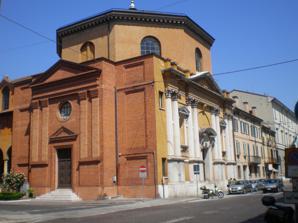
Building: Church of Sant'Orsola (Mantua)
Country: Italy
Year built: 1608
Church of Sant'Orsola Facade Religion Affiliation Roman Catholic Location Location Mantua , Italy Architecture Type Church Style Baroque Completed 17th century Margherita Gonzaga Receiving the Model of the Church of St Ursula, by Domenico Fetti , Palazzo Ducale of Mantua The Church of Sant'Orsola (St Ursula) in Mantua , Italy, was designed and built in 1608 by Antonio Maria Viani , the architect of the ducal court of the House of Gonzaga .  The church was commissioned by Margherita Gonzaga d'Este , the widow of Alfonso II d'Este . Margherita, while not a nun herself, as a widow came to live in an apartment in the Clarissan monastery that was once adjacent (destroyed in 1930). The octagonal church was decorated by major regional artists including Domenico Fetti and his sister (and nun at the convent) Lucrina , Lodovico Carracci , Carlo Bonomi ,  and Antonio Maria Viani . After suppression of the convent in the 1780s, the convent had become a hospital. Bibliography Cynthia A. Gladen, Suor Lucrina Fetti: pittrice in una corte monastica seicentesca in I monasteri femminili come centri di cultura fra Rinascimento e Barocco , Roma 2005, Edizioni di storia e letteratura 45°09′28″N 10°47′11″E / 45.1577°N 10.7864°E / 45.1577; 10.7864